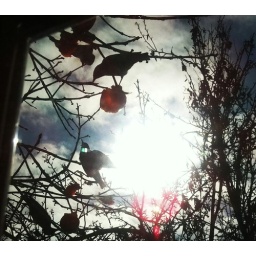
bird in my tree